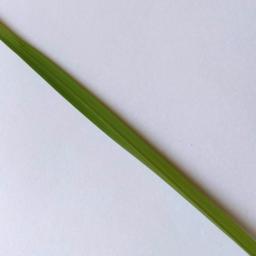
Label: Rice___Healthy